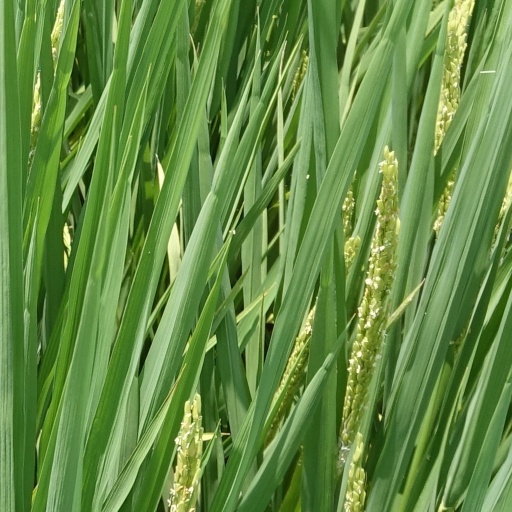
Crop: rice